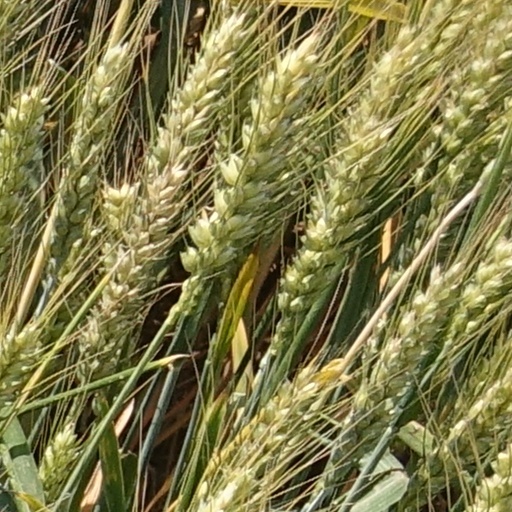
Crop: wheat